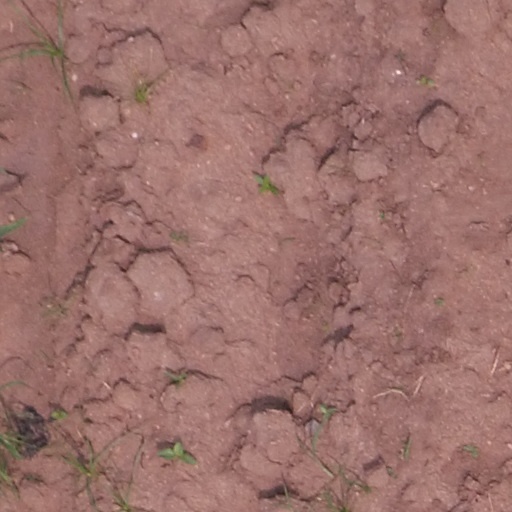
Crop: maize; corn